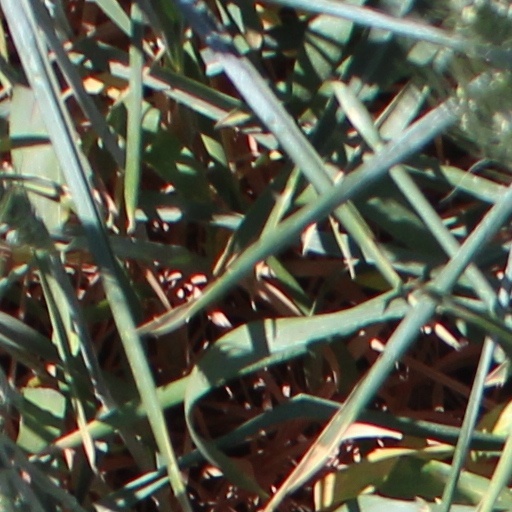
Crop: wheat